Seagate Technology

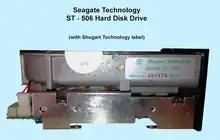
Seagate ST-506

Seagate Technology (then called Shugart Technology) was incorporated on November 1, 1978, and commenced operations with co-founders Al Shugart, Tom Mitchell, Doug Mahon, Finis Conner, and Syed Iftikar in October 1979. The company came into being when Conner approached Shugart with the idea of starting a new company to develop 5.25-inch HDDs which Conner predicted would be a coming economic boom in the disk drive market. The name was changed to Seagate Technology to avoid a lawsuit from Xerox's subsidiary Shugart Associates (also founded by Shugart).